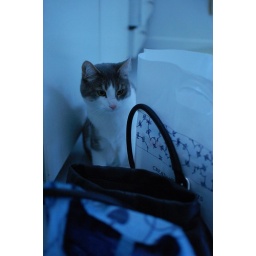
Eddie the cat in blue